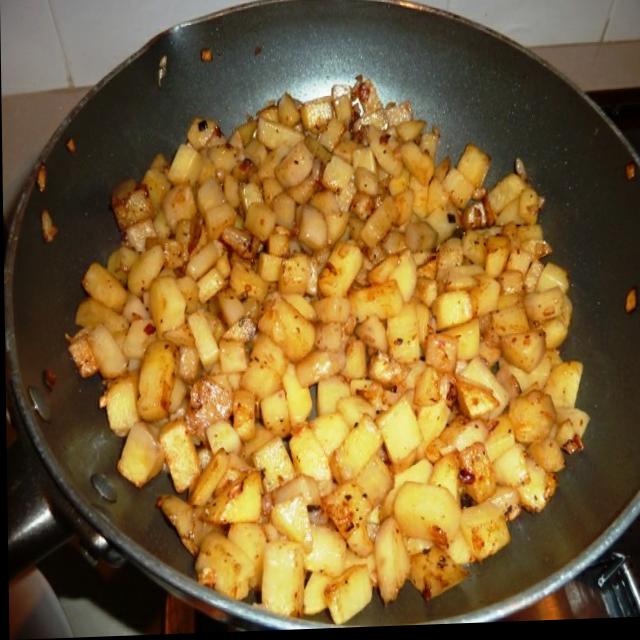
Dish: aloo_masala